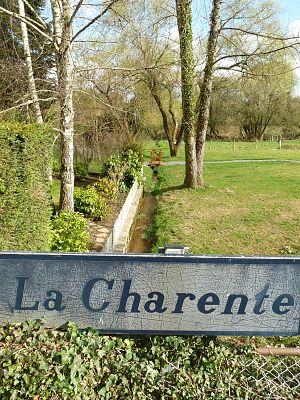
la source de la Charente à Chéronnac, Haute-Vienne, France
La Charente est un fleuve français du Bassin aquitain. Prenant sa source à Chéronnac dans la Haute-Vienne à 295 mètres d'altitude, elle traverse ensuite les départements de la Charente, une petite partie de la Vienne, la Charente à nouveau, la Charente-Maritime avant de se jeter dans l'océan Atlantique entre Port-des-Barques et Fouras par un large estuaire.
André Schlesser, surnommé Dadé, est un chanteur, cabaretiste d'origine gitane, qui forme avec Marc Chevalier le duo Marc Et André à partir de 1947. En 1951, avec ses amis Léo Noël et Brigitte Sabouraud, les deux compères fondent le Cabaret L'Écluse, qu'ils dirigeront jusqu'en 1974. Il a été aussi comédien, chanteur de théâtre pour Jean Vilar notamment. Il a été marié à la comédienne Maria Casares.